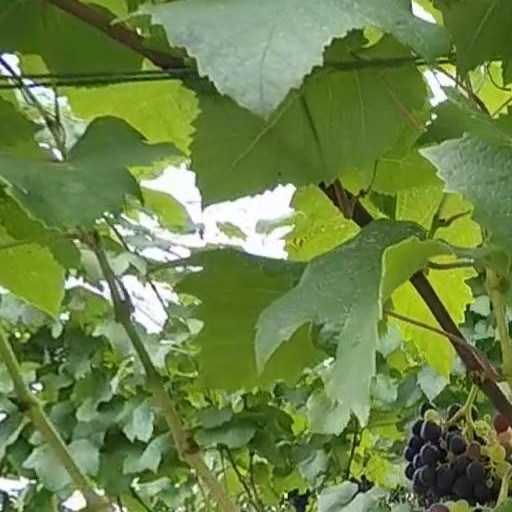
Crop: grape